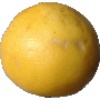
Label: Grapefruit White 1